Strandby, British Columbia

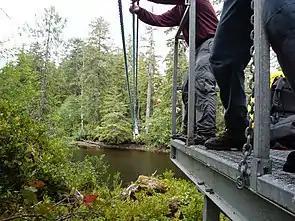
Strandby River cable crossing, 2009

The installation of government telephone lines along the trails connecting Holberg to Cape Scott, San Josef Bay, Sea Otter Cove and Shushartie was completed in 1915.